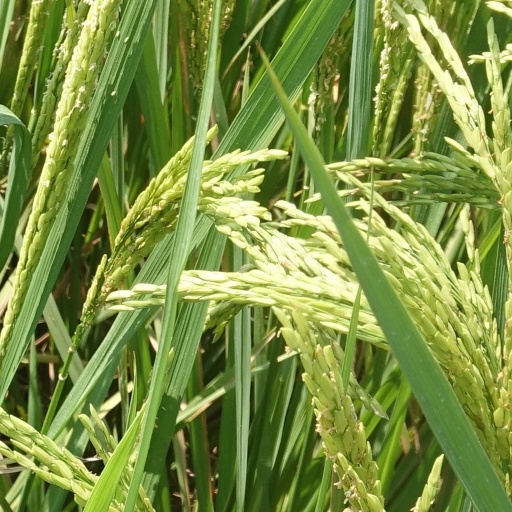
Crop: rice